Joe Biden

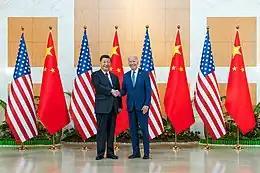
Biden with Chinese leader Xi Jinping during the G20 summit in Bali, November 14, 2022

Biden entered office nine months into a recovery from the COVID-19 recession and his first year in office was characterized by robust growth in real GDP, employment, wages, and stock market returns, amid significantly elevated inflation. Real GDP grew 5.9%, the fastest rate in 37 years. Amid record job creation, the unemployment rate fell at the fastest pace on record during the year. By the end of 2021, inflation rates measured by the consumer price index (CPI) reached a nearly 40-year high of 7.1%, which was partially offset by the highest nominal wage and salary growth in at least 20 years. The inflation rate peaked at 9% in June 2022. The inflation rate reached 2.9% and core inflation rate reached 3.2% on an annual basis in December 2024, the last full month of Biden's term. Between December 2020 and December 2024, CPI rose 21.3% overall, with an annualized inflation rate of 5.3% throughout Biden's term in office. The inflation rate remained above the Federal Reserve's 2% target every month since March 2021, resulting in elevated interest rates to combat inflation. Average wages increased 19% throughout Biden's presidency, falling behind inflation. The unemployment rate declined by over 2% and real GDP grew 11% during Biden's term. Total household net worth increased by 28%, largely driven by stocks and real estate. The national debt grew to $36.2 trillion, with a debt to GDP ratio of 123% and a deficit to GDP ratio of 6% in FY 2024. In February 2023, the unemployment rate fell to 3.4%, a 53-year low.